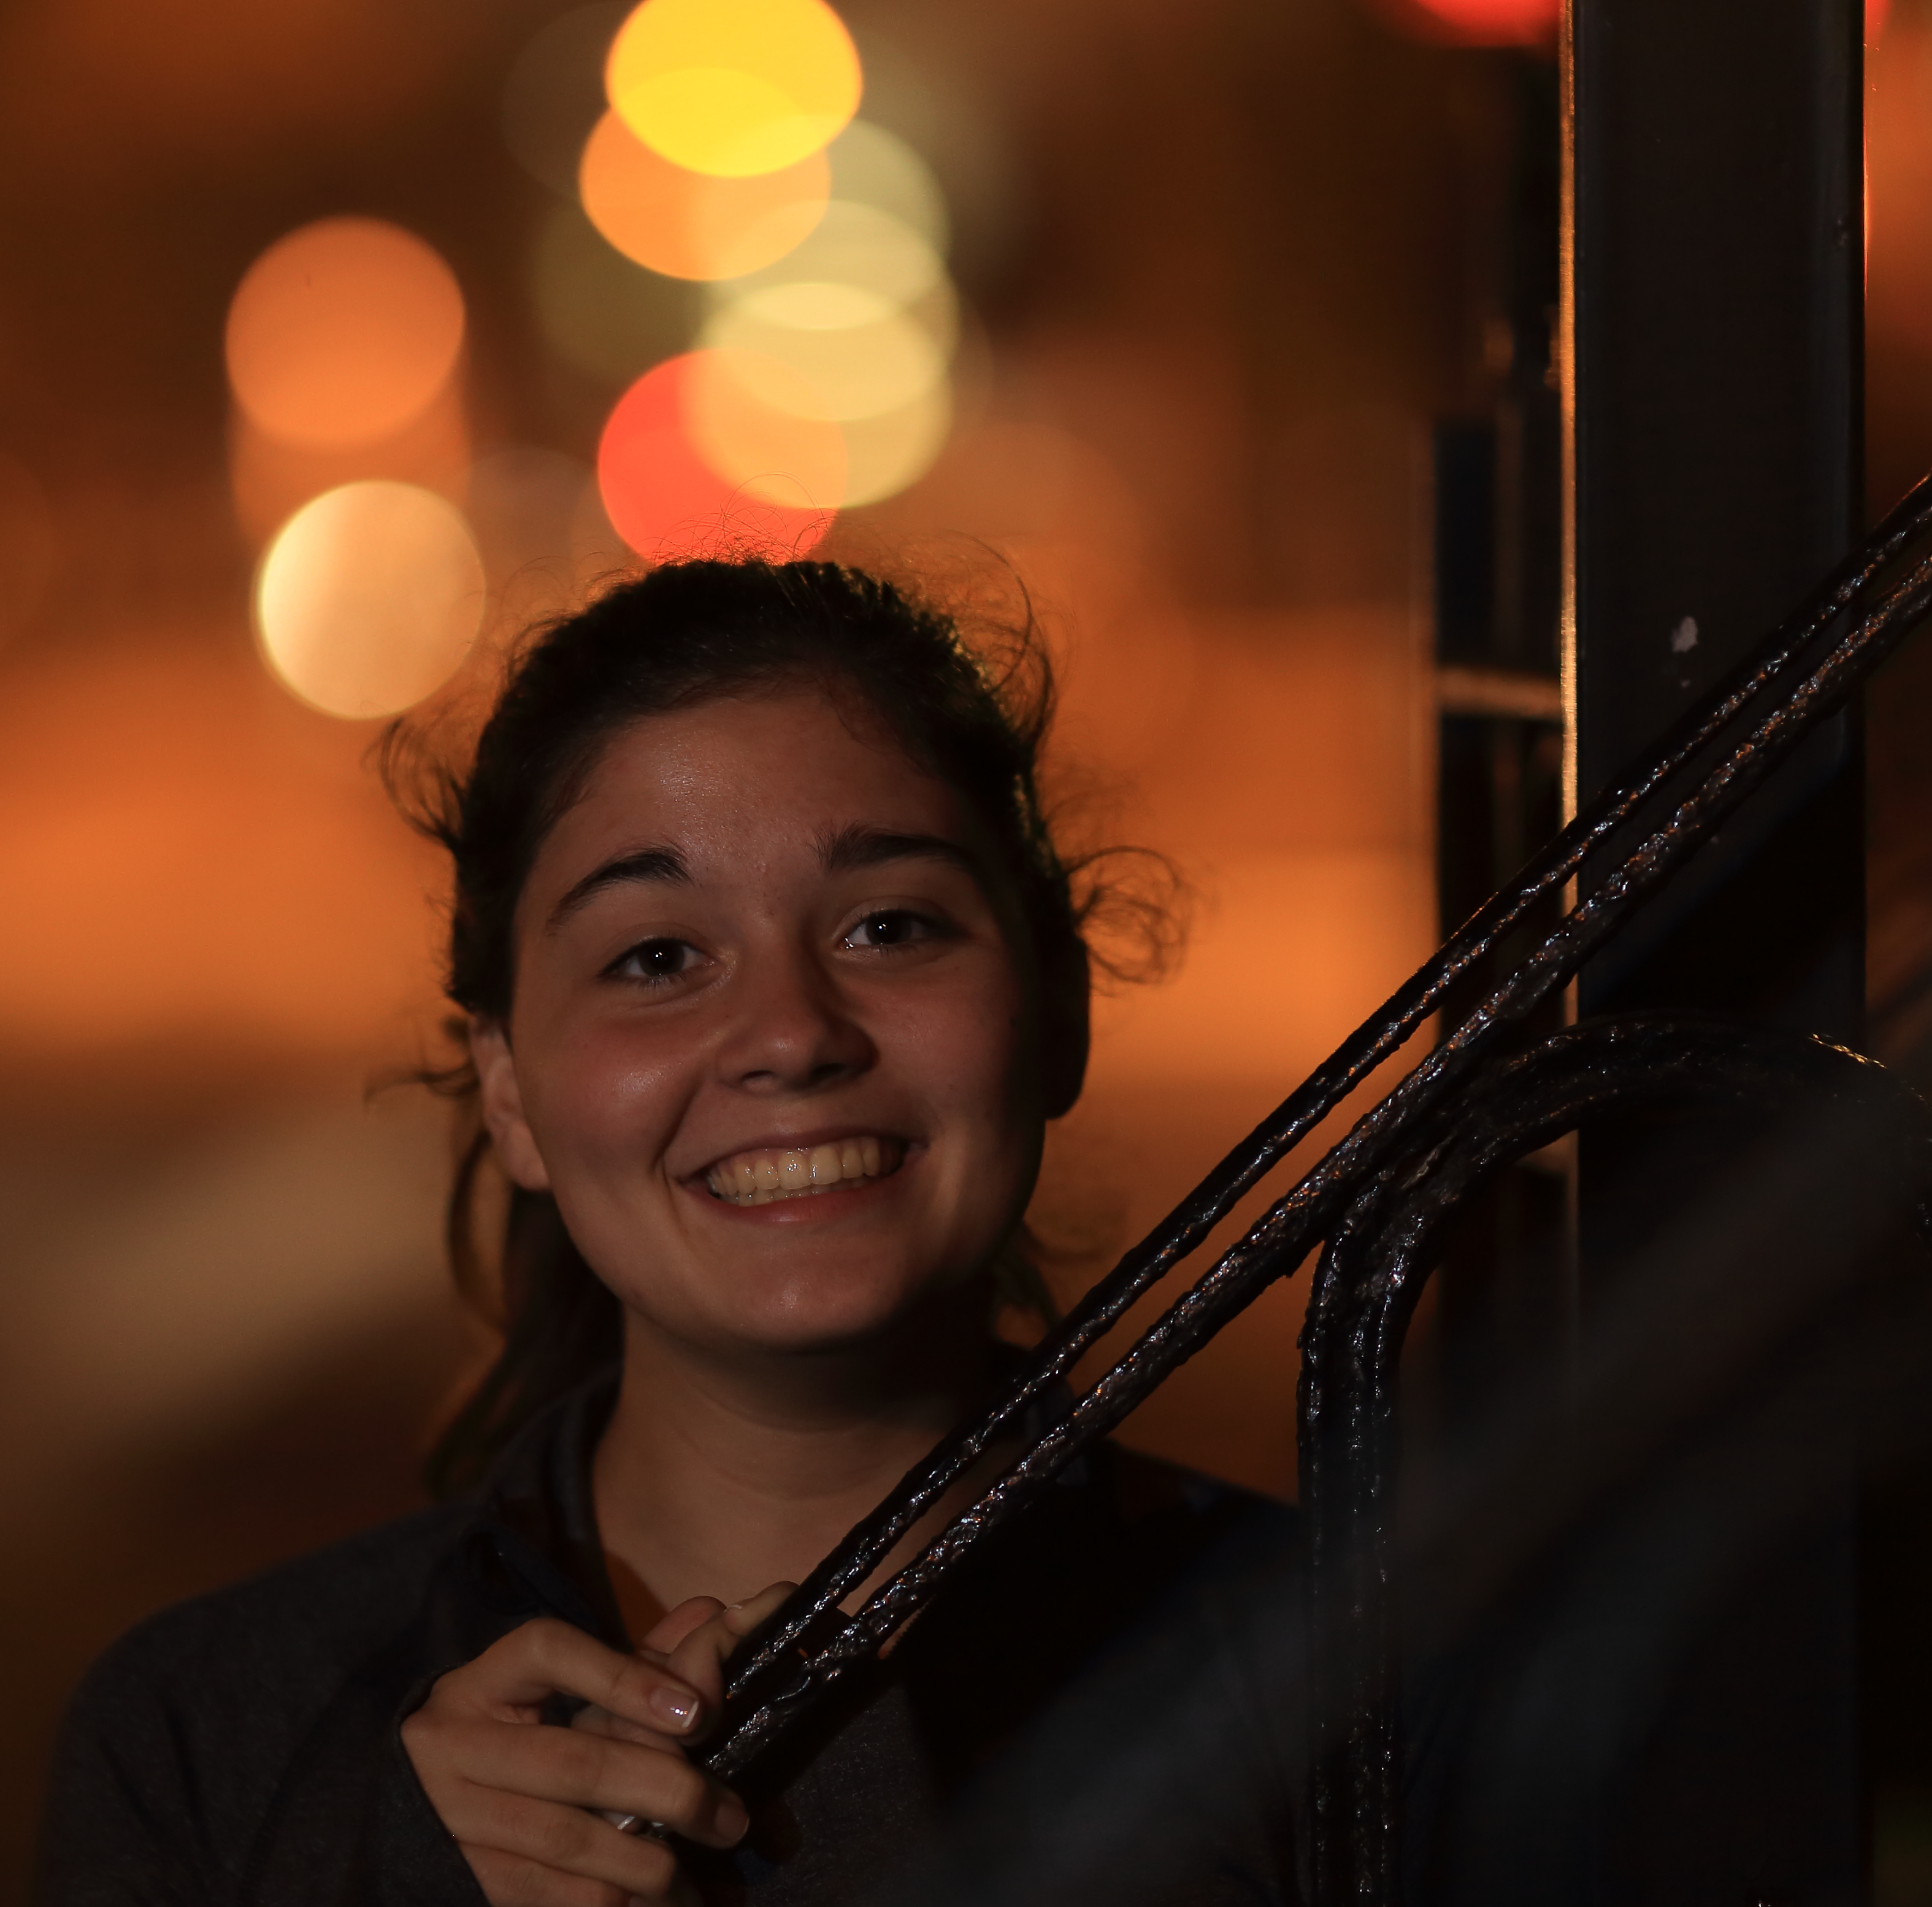
music, musician, cool image, singing